Barsoom

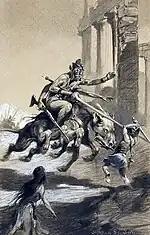
Green Martian riding a thoat, as illustrated by J. Allen St. John in first edition of "Thuvia, Maid of Mars"

The martian mammalian equivalents all have fur, and both domestic and wild varieties are described by Burroughs.